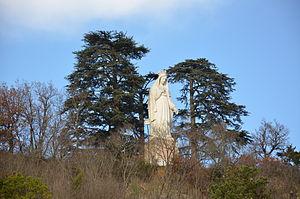
Statut de la Vierge sur les hauteurs de Bon-Encontre (Lot-et-Garonne, France).
Bon-Encontre est une commune du Sud-Ouest de la France, située dans le département de Lot-et-Garonne.